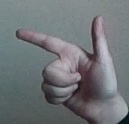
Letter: yaa